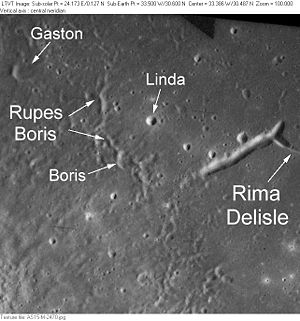
Boris (månekrater)
Boris er et meget lille nedslagskrater på Månen. Det befinder sig i Mare Imbrium på Månens forside og har fået navn efter det almindelige russiske drengenavn Boris.